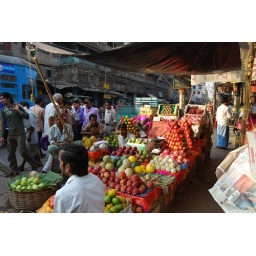
The wholesale fruit market in Kolkata.